Angelo Capato

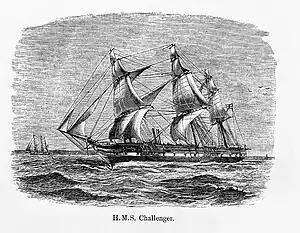
H.M.S. "Challenger" in 1874

Capato hailed from a naval family on Cephalonia, which had been a British protectorate since 1815. Both his grandfather and his father participated in several military campaigns of the British Royal Navy. He left his home ""while still a boy"" and joined the British Navy at some point. He arrived in the Egyptian port town of Suez in 1870. Two years later he joined the crew of John Murray's Challenger expedition, a pioneering scientific mission in oceanography that went on until 1876. In 1882 he followed a British Nile exploration mission as a small merchant.